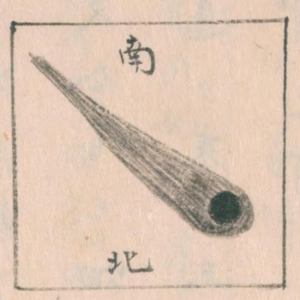
L'ère Yuanguang, ou Yuan-kouang est la seconde ère chinoise de l'empereur Wudi de la dynastie Han.